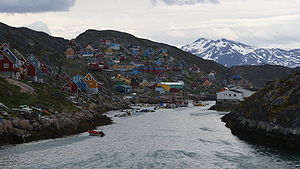
Kangaamiut
Kangaamiut fotograferet fra Arctic Umiaq Line
Kangaamiut, er med sine ca. 307 indbyggere Grønlands største bygd.